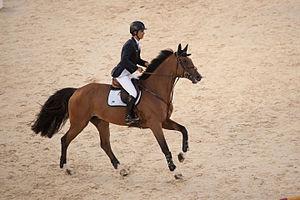
Cadjanine Z, sponsorisée et re-nommée Citizenguard Cadjanine Z, est une jument baie du stud-book Zangersheide née en 2002, propriété du Belge Alain van Campenhout. Elle concourt au plus haut niveau en saut d'obstacles, en changeant de très nombreuses fois de cavalier.
Zangersheide est à la fois un haras situé à Lanaken en Belgique, et un registre destiné aux chevaux de saut d'obstacles, créé par ce haras. Les chevaux Zangersheide ne constituent pas vraiment une race, mais plutôt un regroupement de chevaux sélectionnés selon leurs performances sportives en saut d'obstacles. Le but est, à terme, de faire naître une race de chevaux d'obstacle. Dans ce but, le haras Zangersheide distribue des primes lors des concours, et encourage les propriétaires de chevaux d'obstacle performants à faire enregistrer leurs animaux chez eux. Tous les chevaux issus de l'élevage du haras de Zangersheide portent la lettre « Z » à la fin de leur nom.